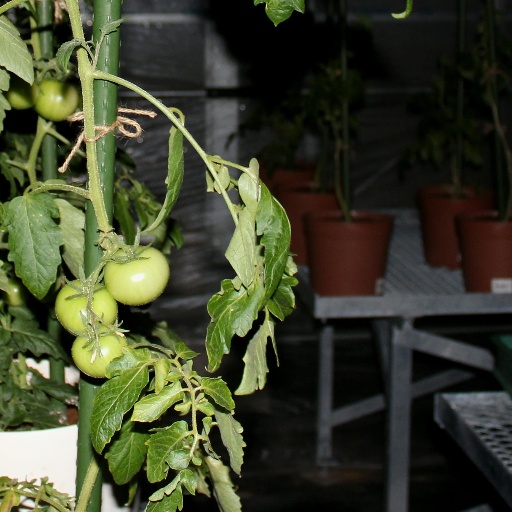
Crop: tomato